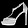
Label: Sandal